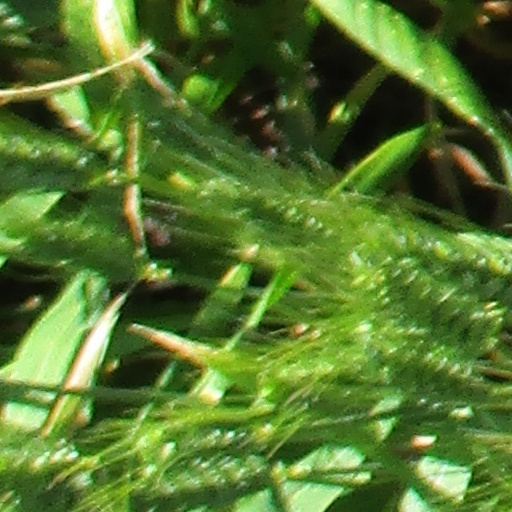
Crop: wheat